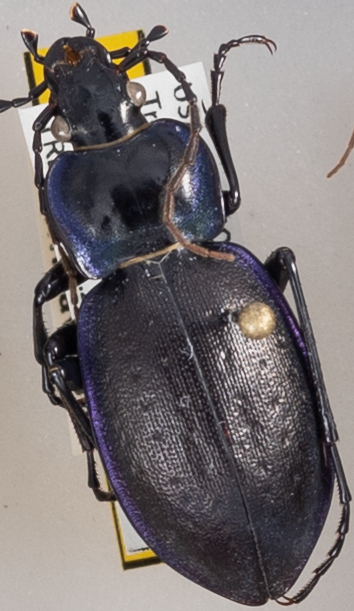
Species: Carabus sylvosus
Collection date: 2021-08-03
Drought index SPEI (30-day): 0.54
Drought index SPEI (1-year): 0.03
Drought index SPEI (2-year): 1.28